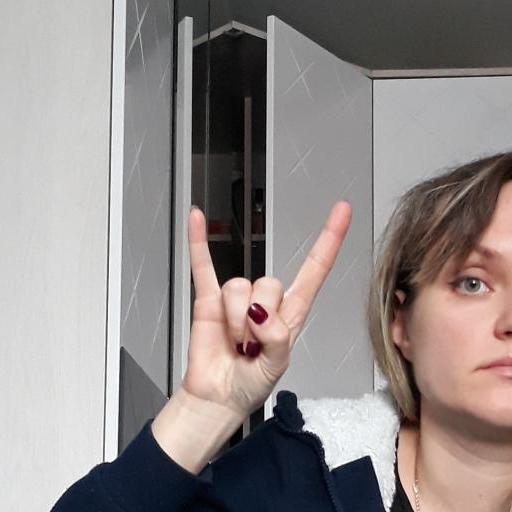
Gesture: rock